Asakusa Station

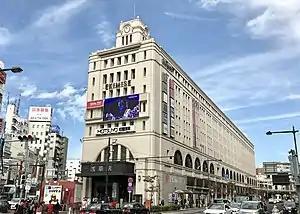
Tokyo Metro exit outside Tobu station building, October 2018

is a railway station in the Asakusa district of Taitō, Tokyo, Japan, operated by Tobu Railway, Tokyo Metro, and Toei Subway. It forms one terminus of the original subway line in Tokyo, now the Ginza Line.